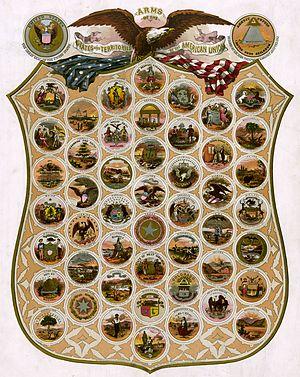
Blasons des états et territoires de l'union américaine en 1876.